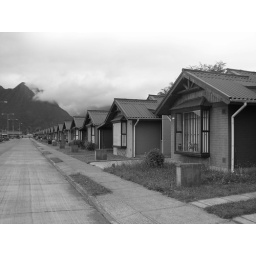
Taken in B\W to emphasize the building of boring neighborhood, where all the houses look them same.